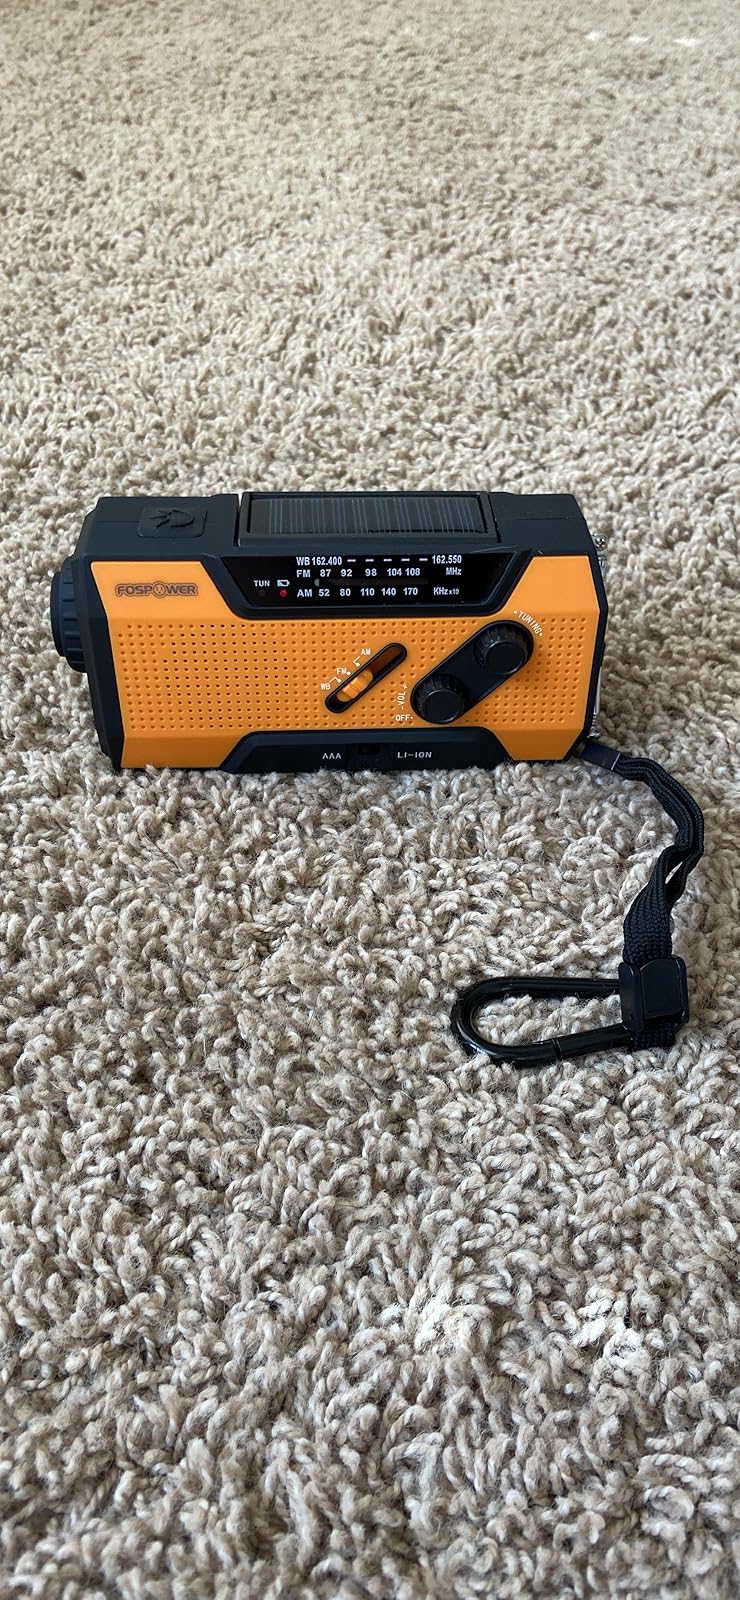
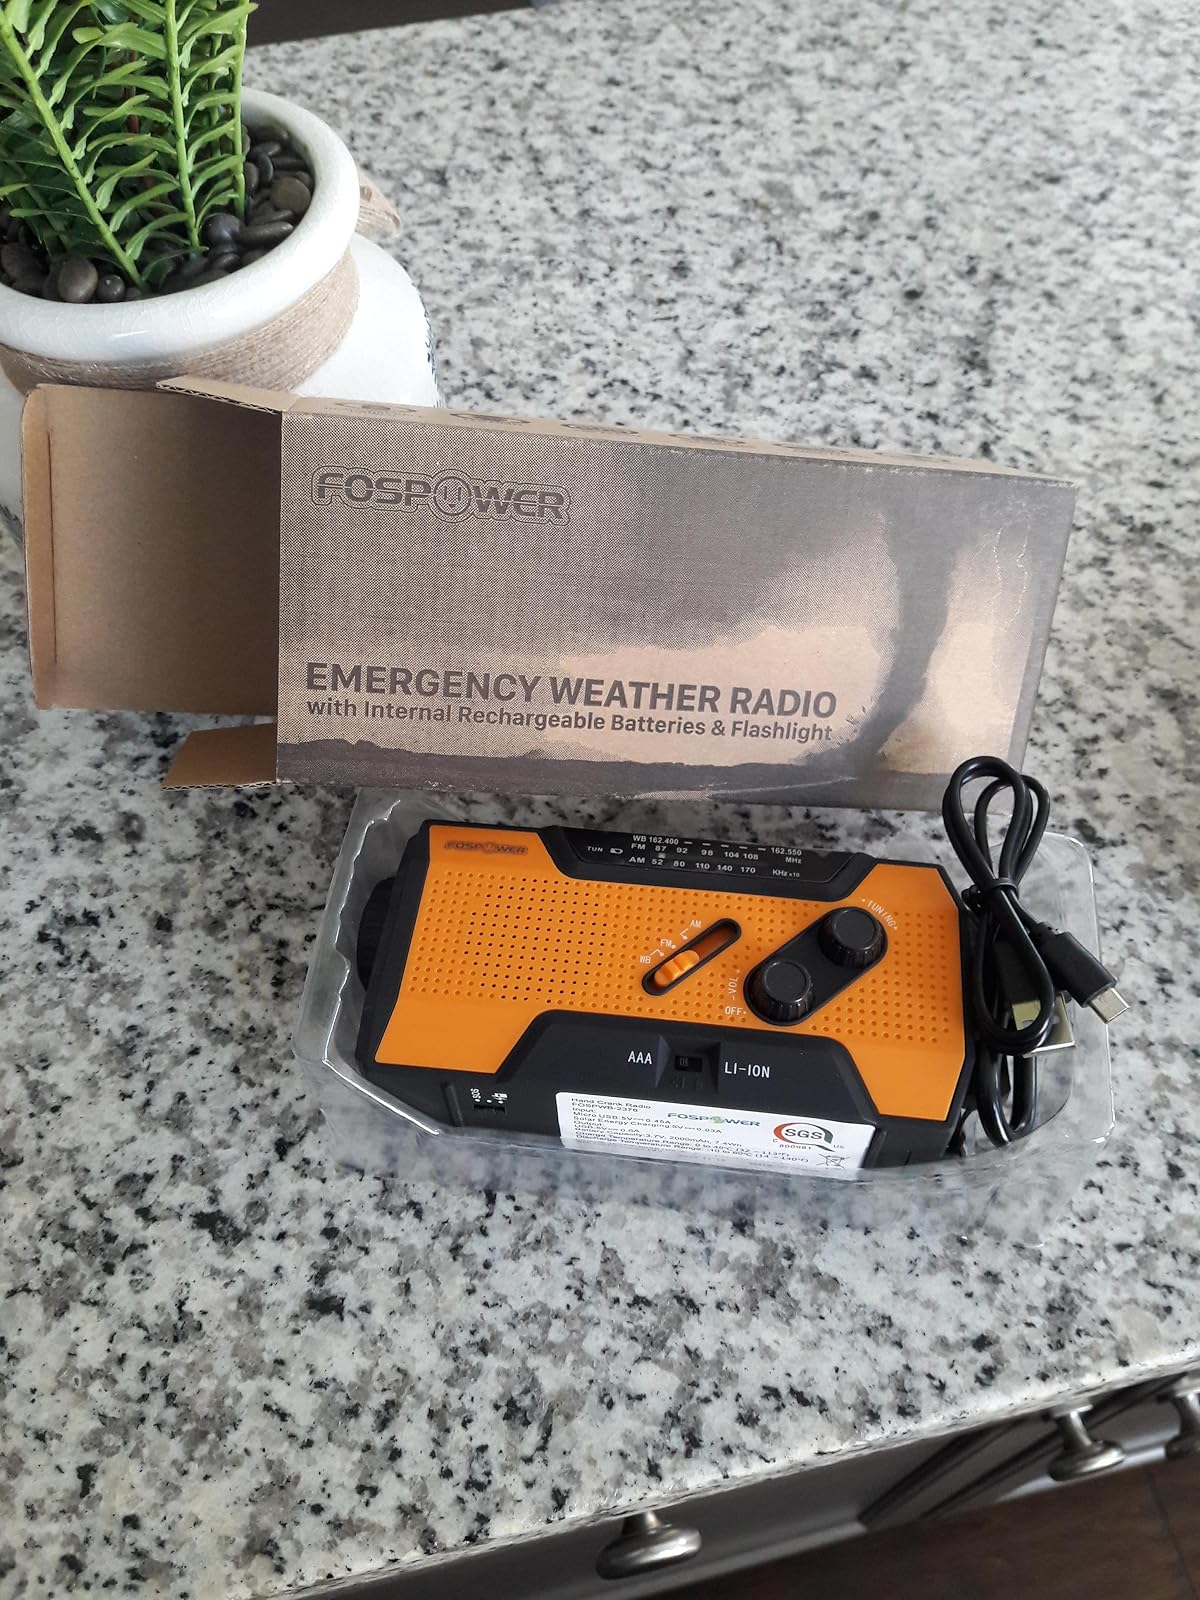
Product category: radio
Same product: yes